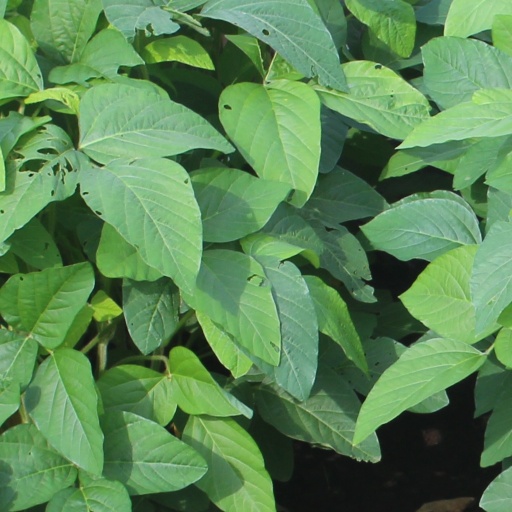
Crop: soybean